Status Quo (band)

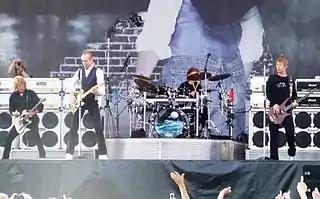
Performing at Arrow Rock Festival in Lichtenvoorde, the Netherlands in 2006; left-to-right: Parfitt, Rossi, Matt Letley (obscured by drums), John "Rhino" Edwards

In 1972 the band left Pye Records and signed with the heavy rock and progressive label Vertigo Records. Their first album for Vertigo, "Piledriver", was released in 1972, going Top 5 in the UK. "Piledriver" heralded an even heavier, self-produced sound. This album was essentially the stylistic template for their next four albums, "Hello!" (1973), "Quo" (1974), "On the Level" (1975) and "Blue for You" (1976). "Hello!" was the band's first UK No. 1 album, while "Quo" reached No. 2 and "On the Level" and "Blue for You" both also reached No. 1. In 1976, they signed a pioneering sponsorship deal with Levi's. The following year the group released a double "Live!" album, which reached No. 3 in the UK.